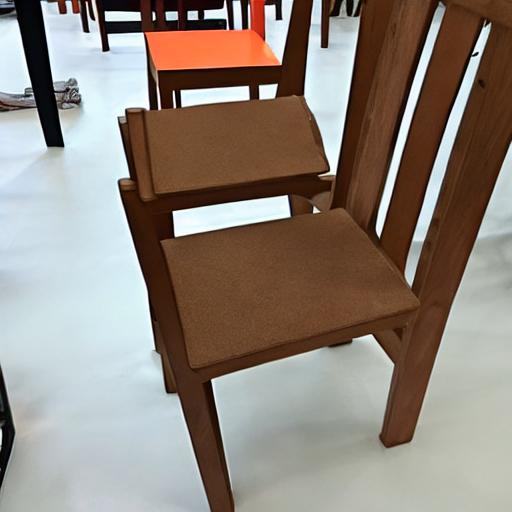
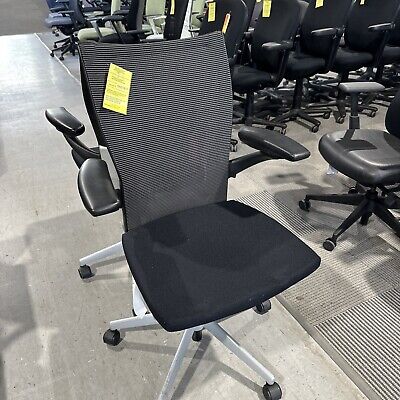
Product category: items_chair
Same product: no